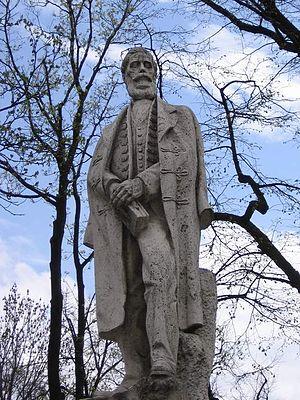
Ľudovít Štúr, né le 28 octobre 1815 à Uhrovec dans le district de Bánovce nad Bebravou en Slovaquie et mort le 12 janvier 1856 à Modra, dans le district de Pezinok en Slovaquie, est un homme politique, philosophe, historien, linguiste, enseignant, écrivain, poète, journaliste d'opinion, romancier, rédacteur et pédagogue slovaque.